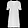
Label: Dress